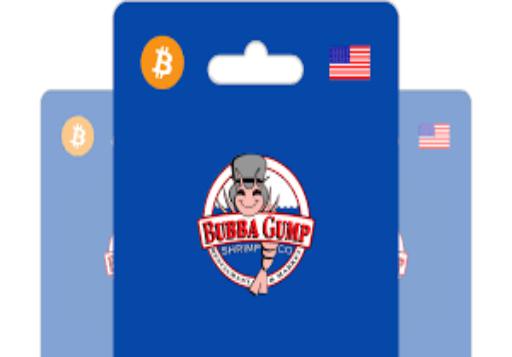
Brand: Bubba Gump Shrimp Company
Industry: Food